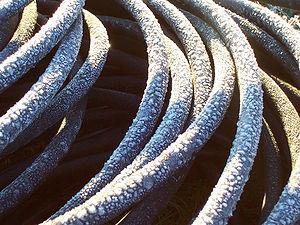
La gelée blanche est un dépôt de glace qui provient de la vapeur d'eau contenue dans l'air par passage direct de la phase gazeuse à la phase solide, le plus souvent par rayonnement nocturne, au point de givrage. Elle ne met pas en jeu de surfusion de l'eau, au contraire du givre, terme que l'on emploie indistinctement dans la vie pratique. Il est possible, mais rare, que la gelée blanche soit obtenue par advection ou évaporation. La gelée blanche se présente généralement sous un aspect cristallin, prenant la forme d'aiguilles, de plumes ou d'écailles.